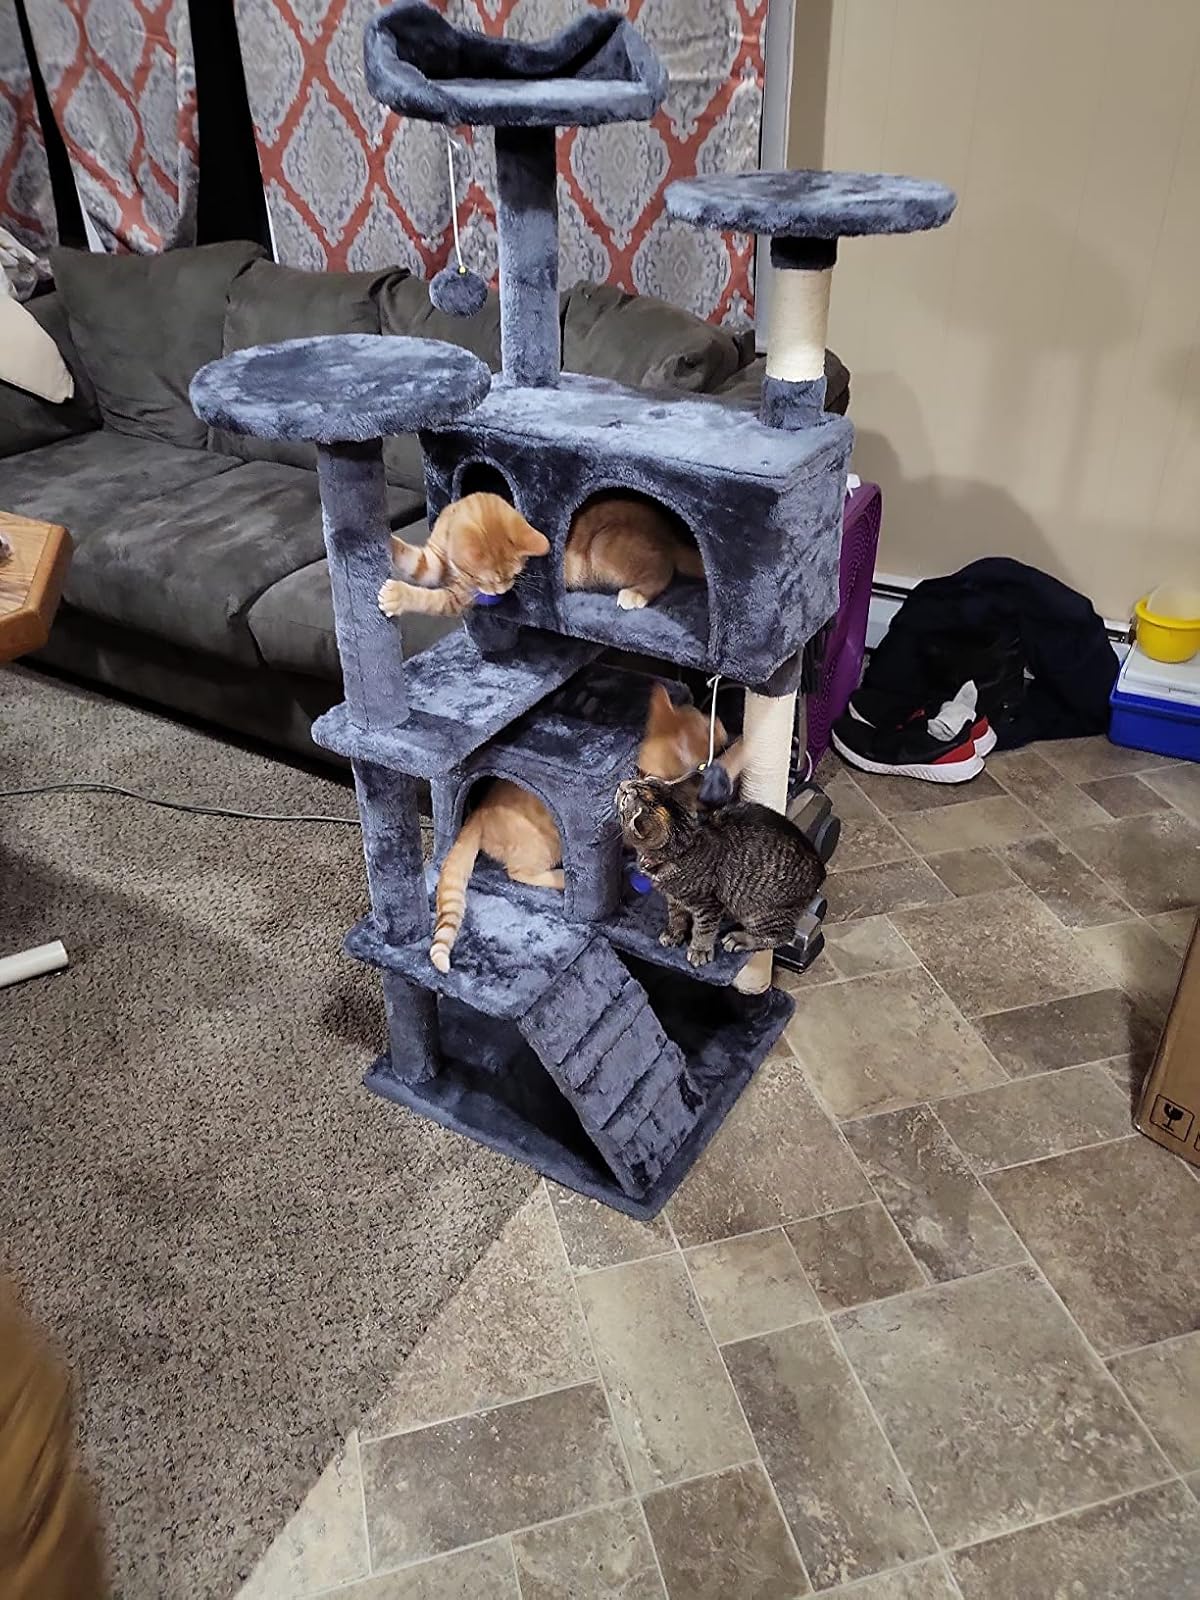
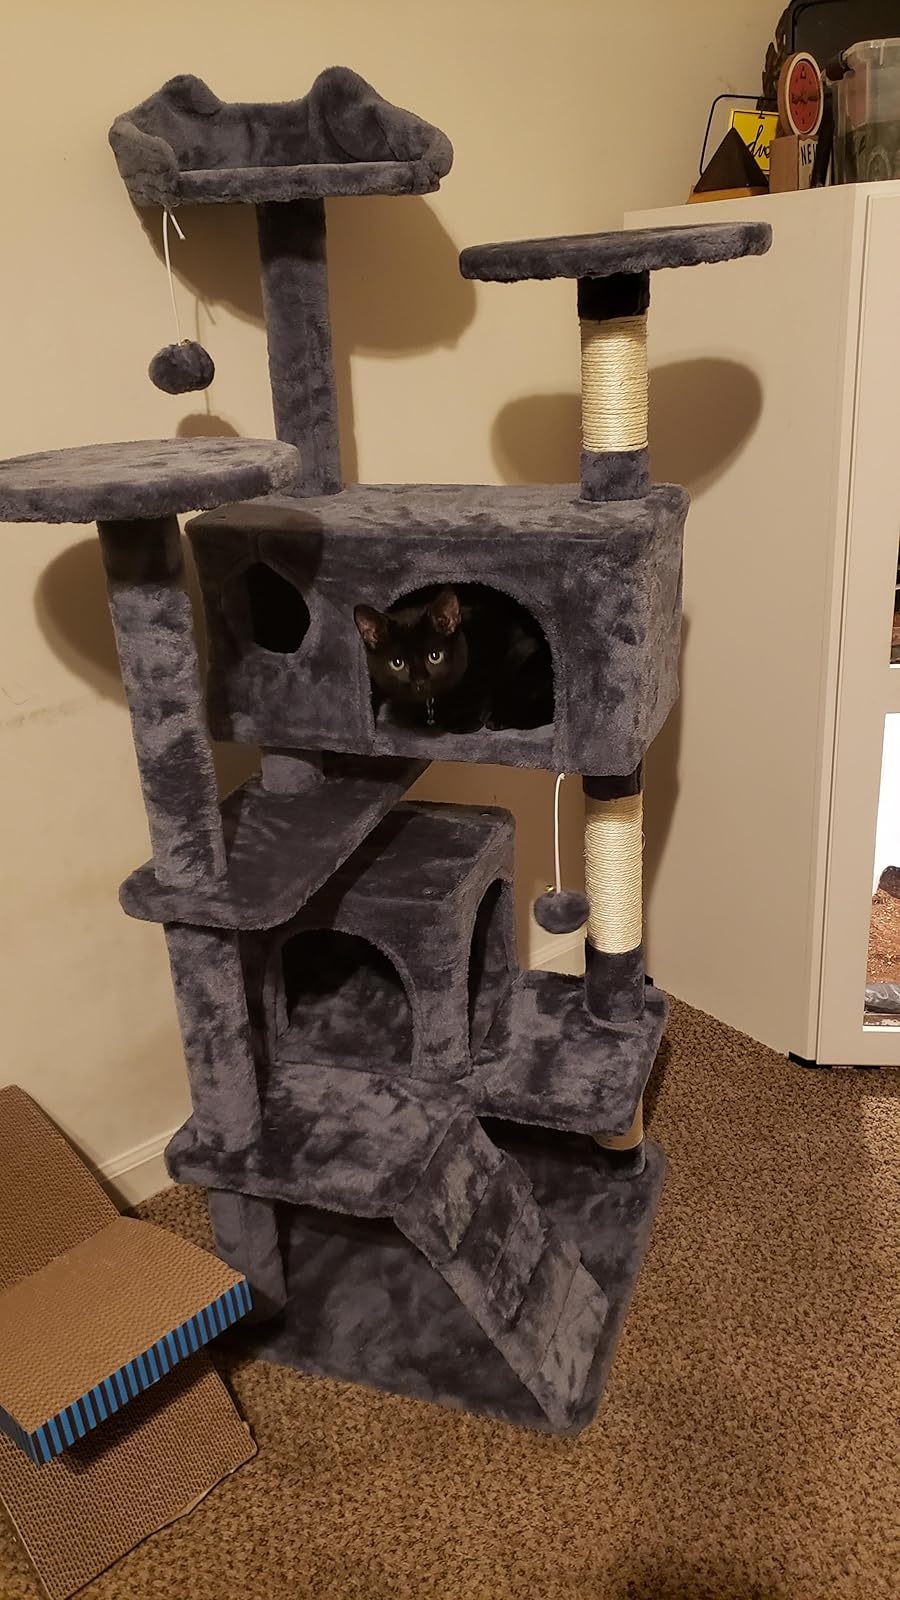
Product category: items_cat tree
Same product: yes